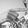
ASL letter: G